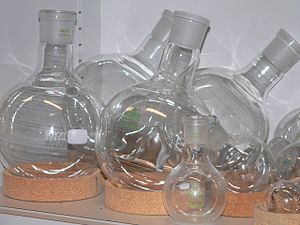
Rundbundet kolbe
Rundbundet kolbe og korkringe.
En rundbundet kolbe er kolber, der har en sfærisk bund og bruges som glasudstyr i laboratiorier, hovedsageligt til kemiske og biokemiske forsøg. De er typisk fremstillet i glas for at være kemisk inerte; i moderne tid bliver de normal fremstillet i varmeresistent Borsilikatglas. Der er mindst én rørformet sektion på flasken, der omtales som halsen med en åbning i toppen. To- eller trehalsede rundbundede flasker er også udbredte. Rundbundede flasker findes i mange størrelser; fra 5 mL til 20 L, og størrelsen bliver normalt skrevet på siden af flasken. I pilotanlæg kan der endog være rundbundede flasker, der er endnu større.